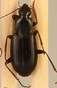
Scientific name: Calathus advena
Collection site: Rocky Mountains NEON (RMNP), plot RMNP_014